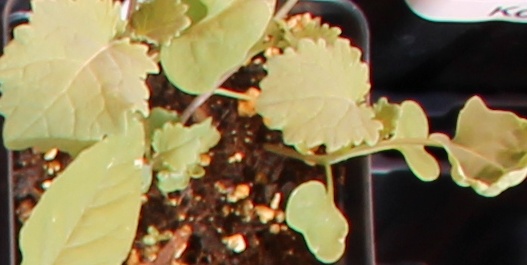
Label: Canola